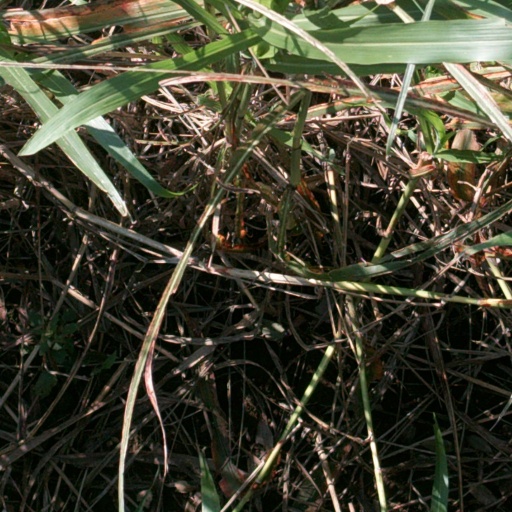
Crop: sorghum